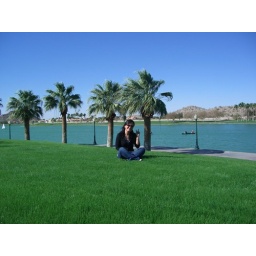
lake near Beo's house